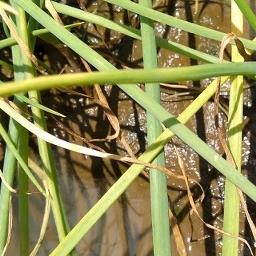
Crop: Onion
Condition: fusarium-d